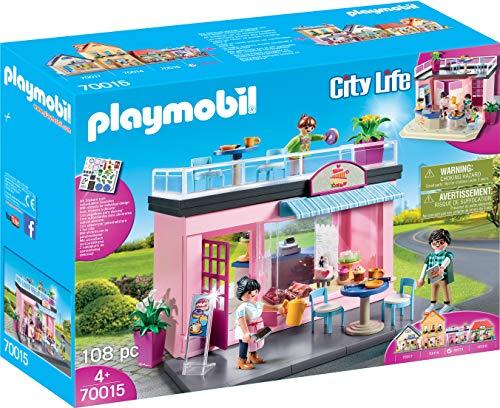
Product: Playmobil My Café
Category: Toys & Games | Toy Figures & Playsets | Playsets & Vehicles | Playsets
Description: Stop by My Café for your favorite pastry or to meet a friend for a cup of coffee on the outside patio This place has all the joys of a bakery and bistro serving a great variety of food and drink options.
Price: $39.99
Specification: ProductDimensions:4.9x11.2x15.2inches|ItemWeight:2.54pounds|ShippingWeight:2.55pounds(Viewshippingratesandpolicies)|ASIN:B07JXJJ67S|Itemmodelnumber:70015|Manufacturerrecommendedage:4-9years